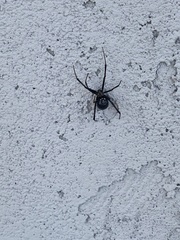
Species: Lactrodectus_hesperus